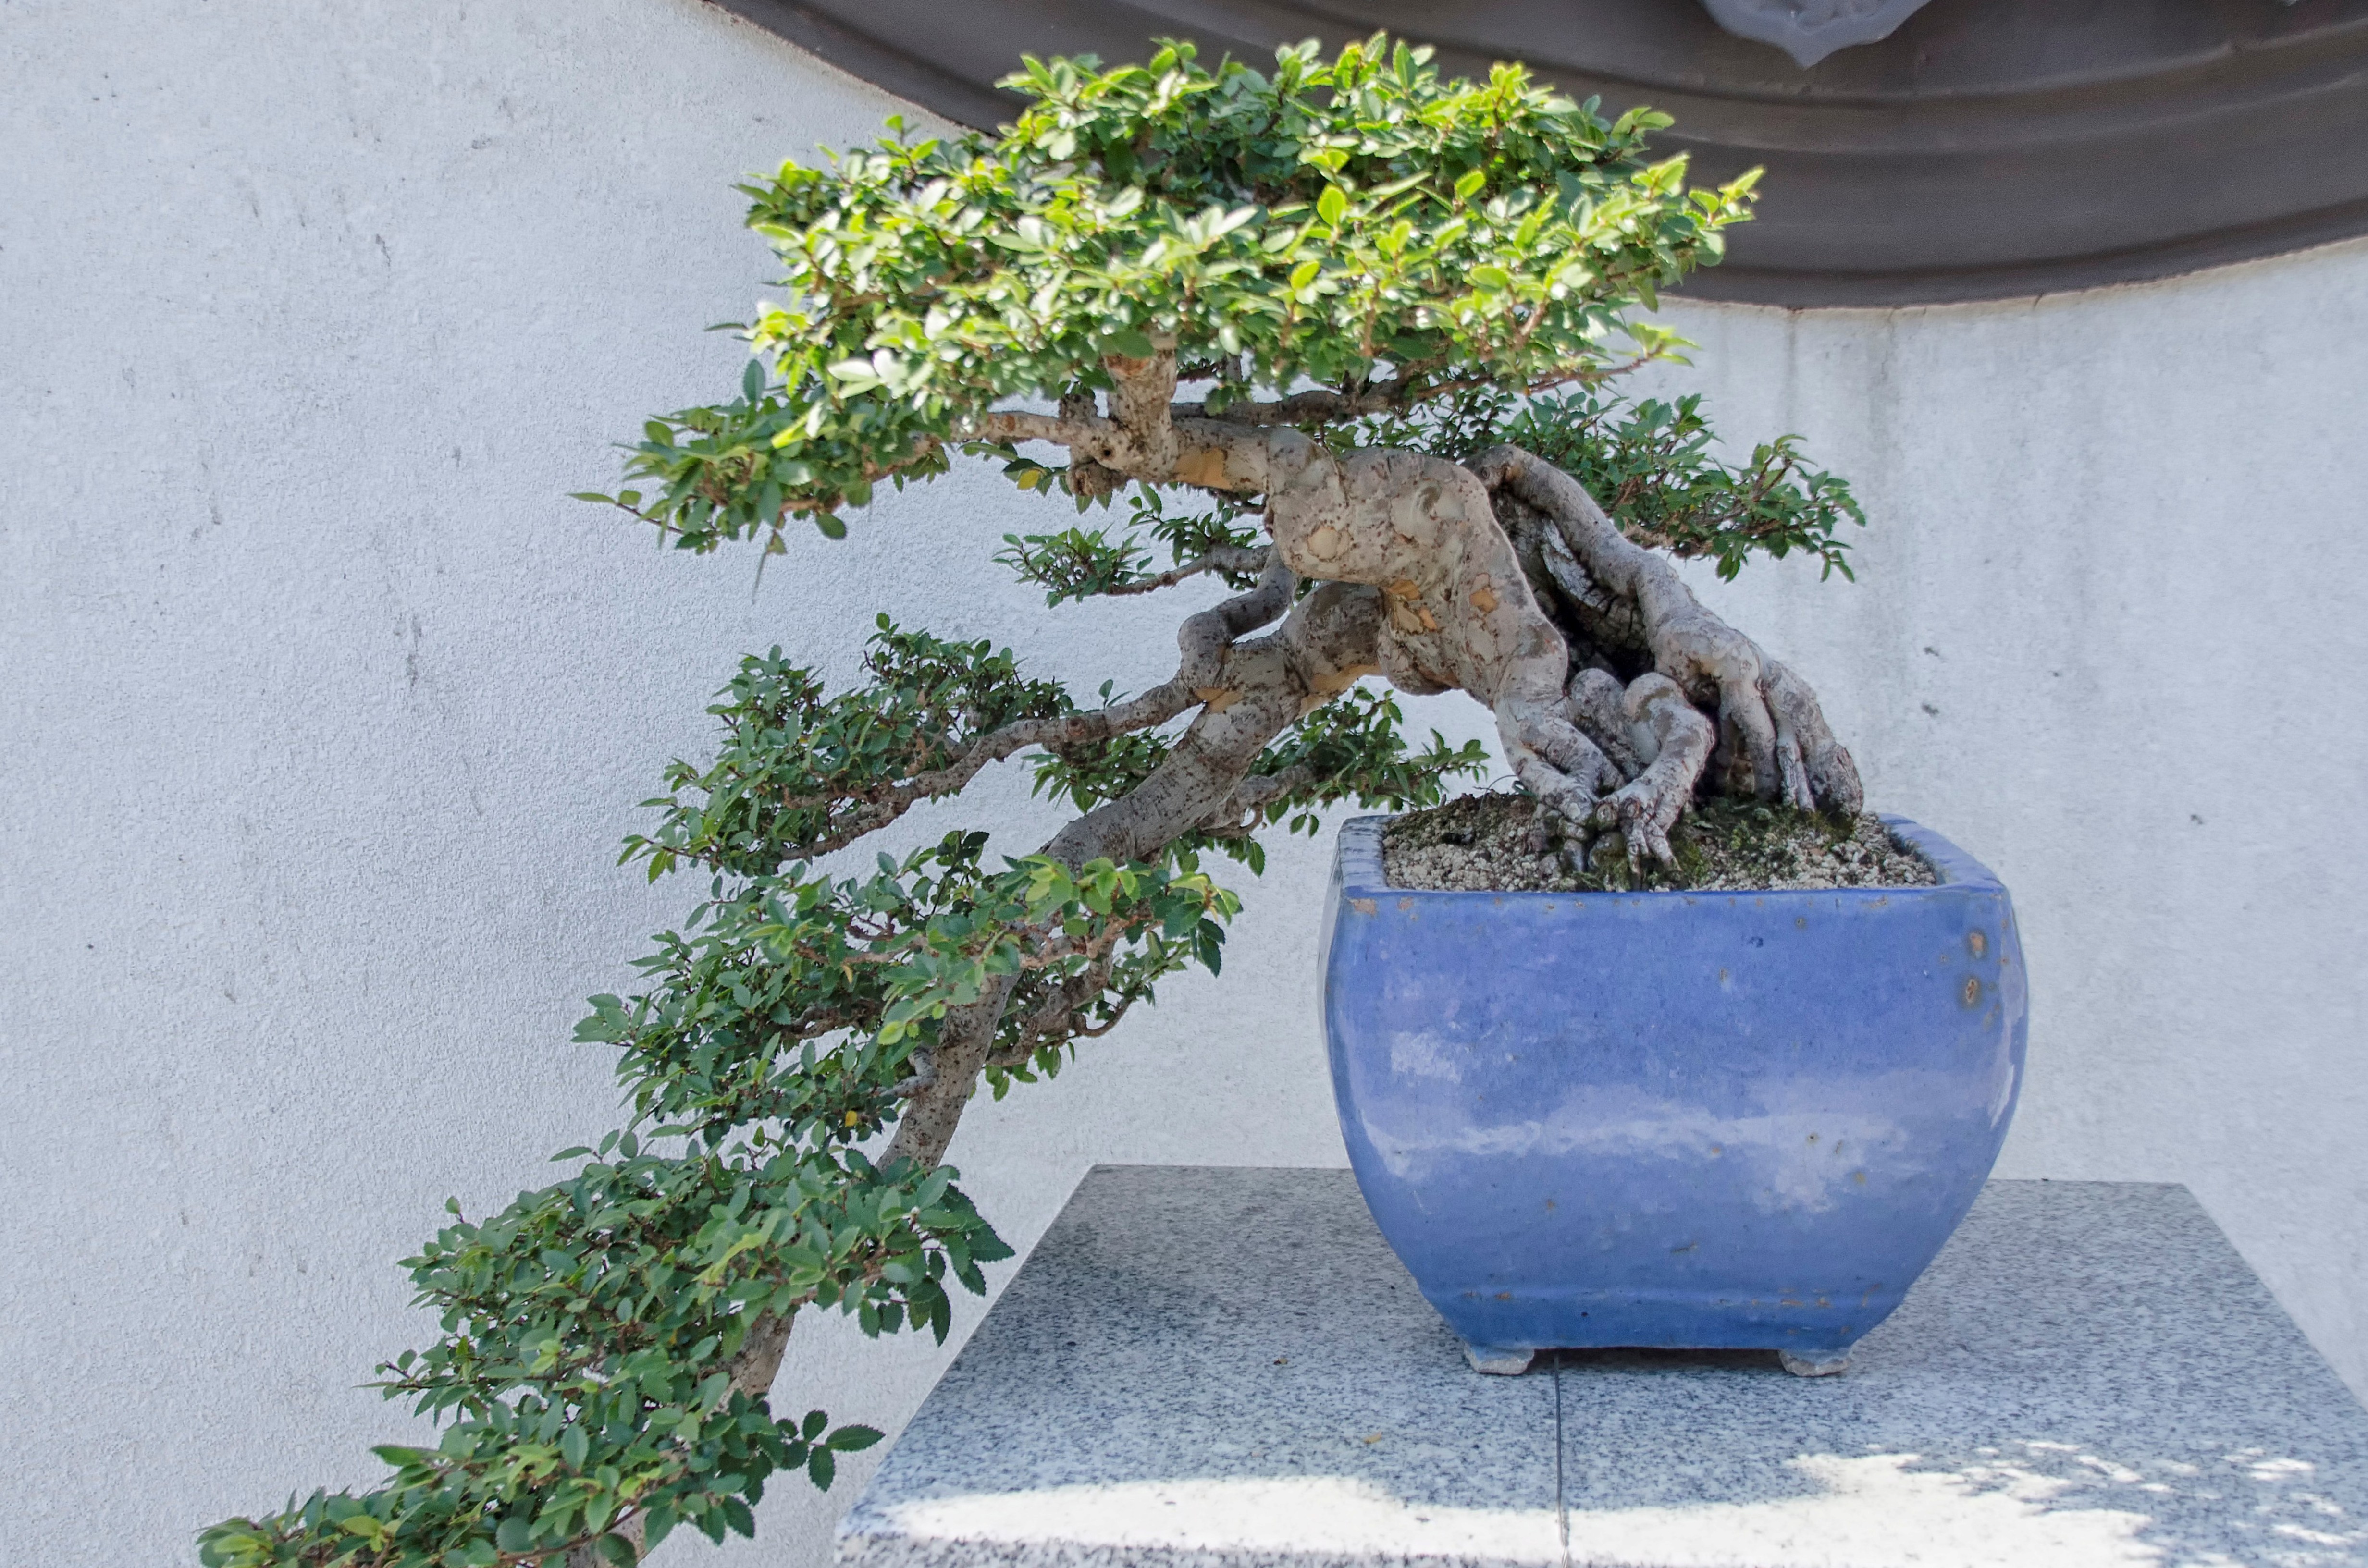
tree, plant, flower, city, botany, garden, houseplant, de, of, canada, flowerpot, quebec, montreal, bonsai, ville